FC Oleksandriya

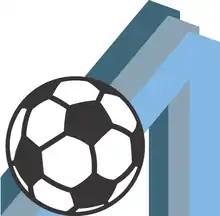
Original emblem of Polihraftekhnika

The club was formed on 6 March 1990 as Polihraftekhnika Oleksandriya at the local printing equipment plant. The same year the club won the regional football competitions of the Kirovohrad Oblast. At same time in 1990 another Oleksandriya club Shakhtar represented the Kirovohrad region at the republican amateur level. FC Shakhtar Oleksandriya was a club of the Oleksandriyavuhillya coal mine company. At first Polihraftekhinka was leasing the Shakhtar Stadium, while building its own stadium Olimp.